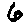
Label: 6